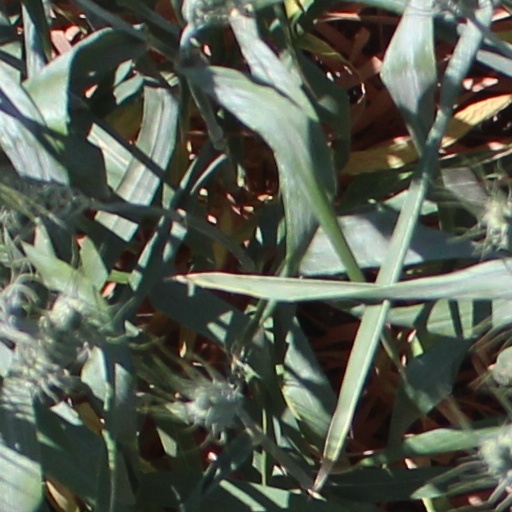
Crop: wheat